Springfields

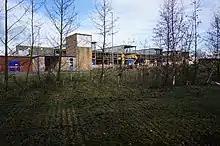
View from Deepdale Lane

Springfields is a nuclear fuel production installation in Salwick, near Preston in Lancashire, England. The site is currently operated by Springfields Fuels Limited, under the management of Westinghouse Electric UK Limited, on a 150-year lease from the Nuclear Decommissioning Authority. Since its conversion from a munitions factory in 1946, it has previously been operated and managed by a number of different organisations including the United Kingdom Atomic Energy Authority and British Nuclear Fuels. Fuel products are produced for the UK's nuclear power stations and for international customers.